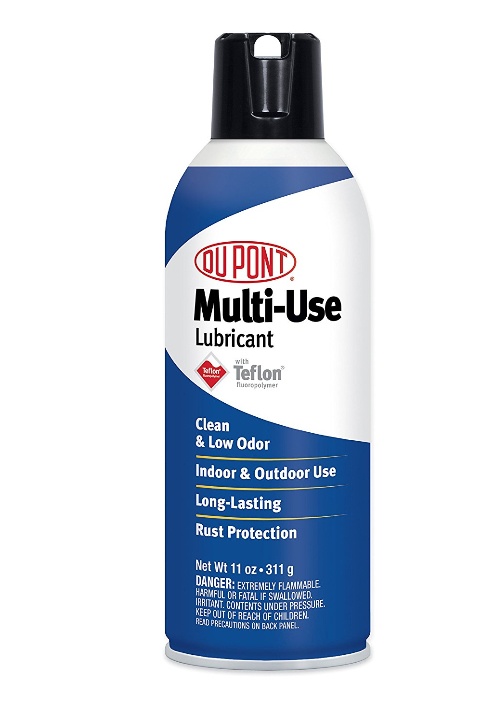
DuPont D00110101 Performance Dry Lubricant, 11 Oz.
A superior multi-use lubricant featuring proprietary self-cleaning technology. Lubricates without attracting grit and grime, eliminates squeaks, prevents rust and protects moving parts. Lasts up to 3 to 5 times longer in friction testing against other leading lubricants. Highlights: 11 Oz. aerosol can Penetrates and protects Long lasting, even in extreme conditions Will not attract and absorb dirt and grime Goes on wet to deeply penetrate and loosen frozen or rusted parts Sets up to a clean, dry, wax film which will not absorb dirt or grime Features patented “self-cleaning" technology, so parts stay clean, work better and last longer
Brand: DuPont
Category: Hardware > Building Consumables > Lubricants > Dry Lubricants